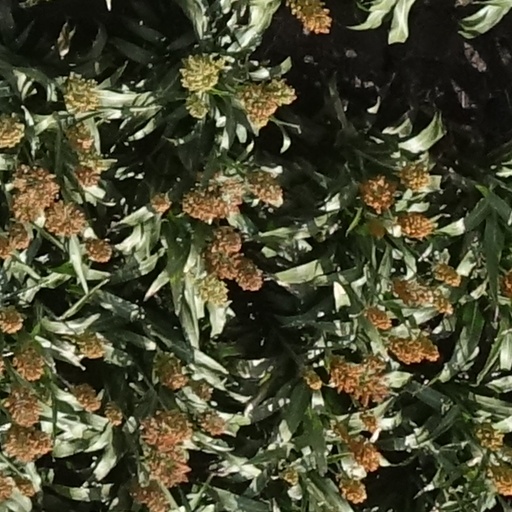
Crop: sorghum